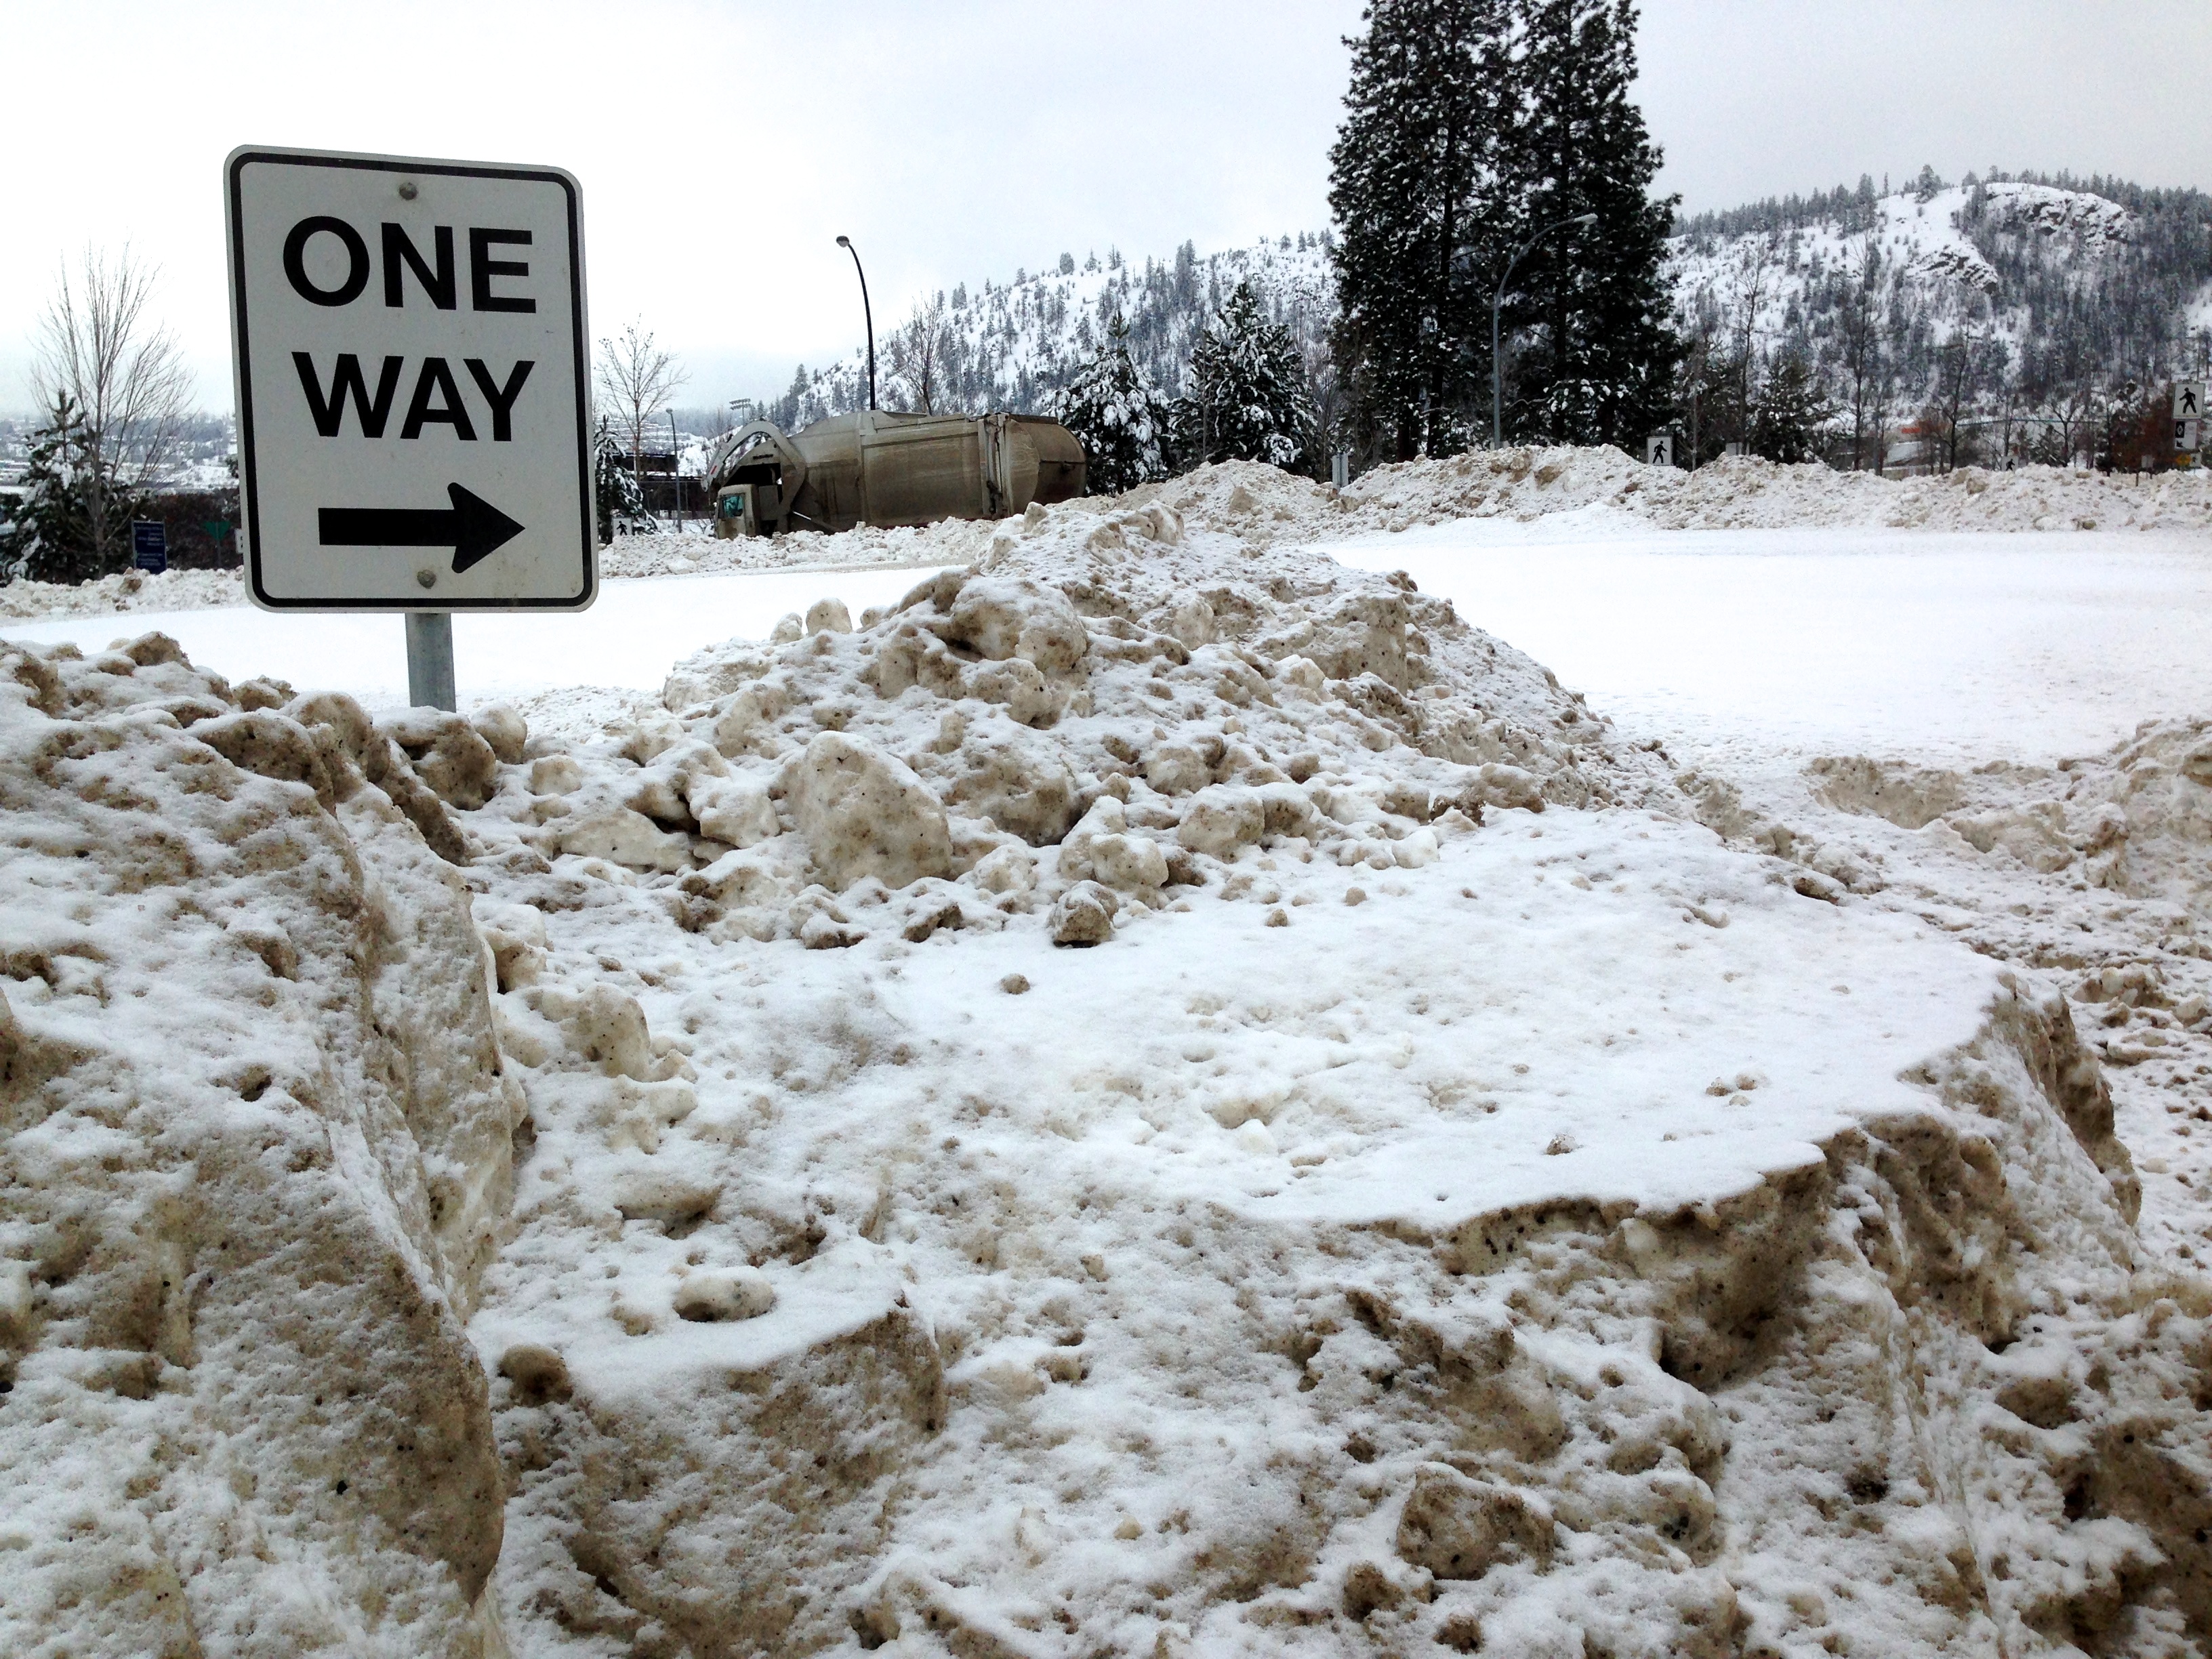
snow, winter, weather, season, blizzard, freezing, geological phenomenon, winter storm